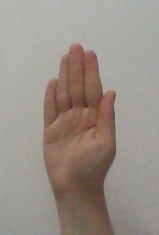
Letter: seen